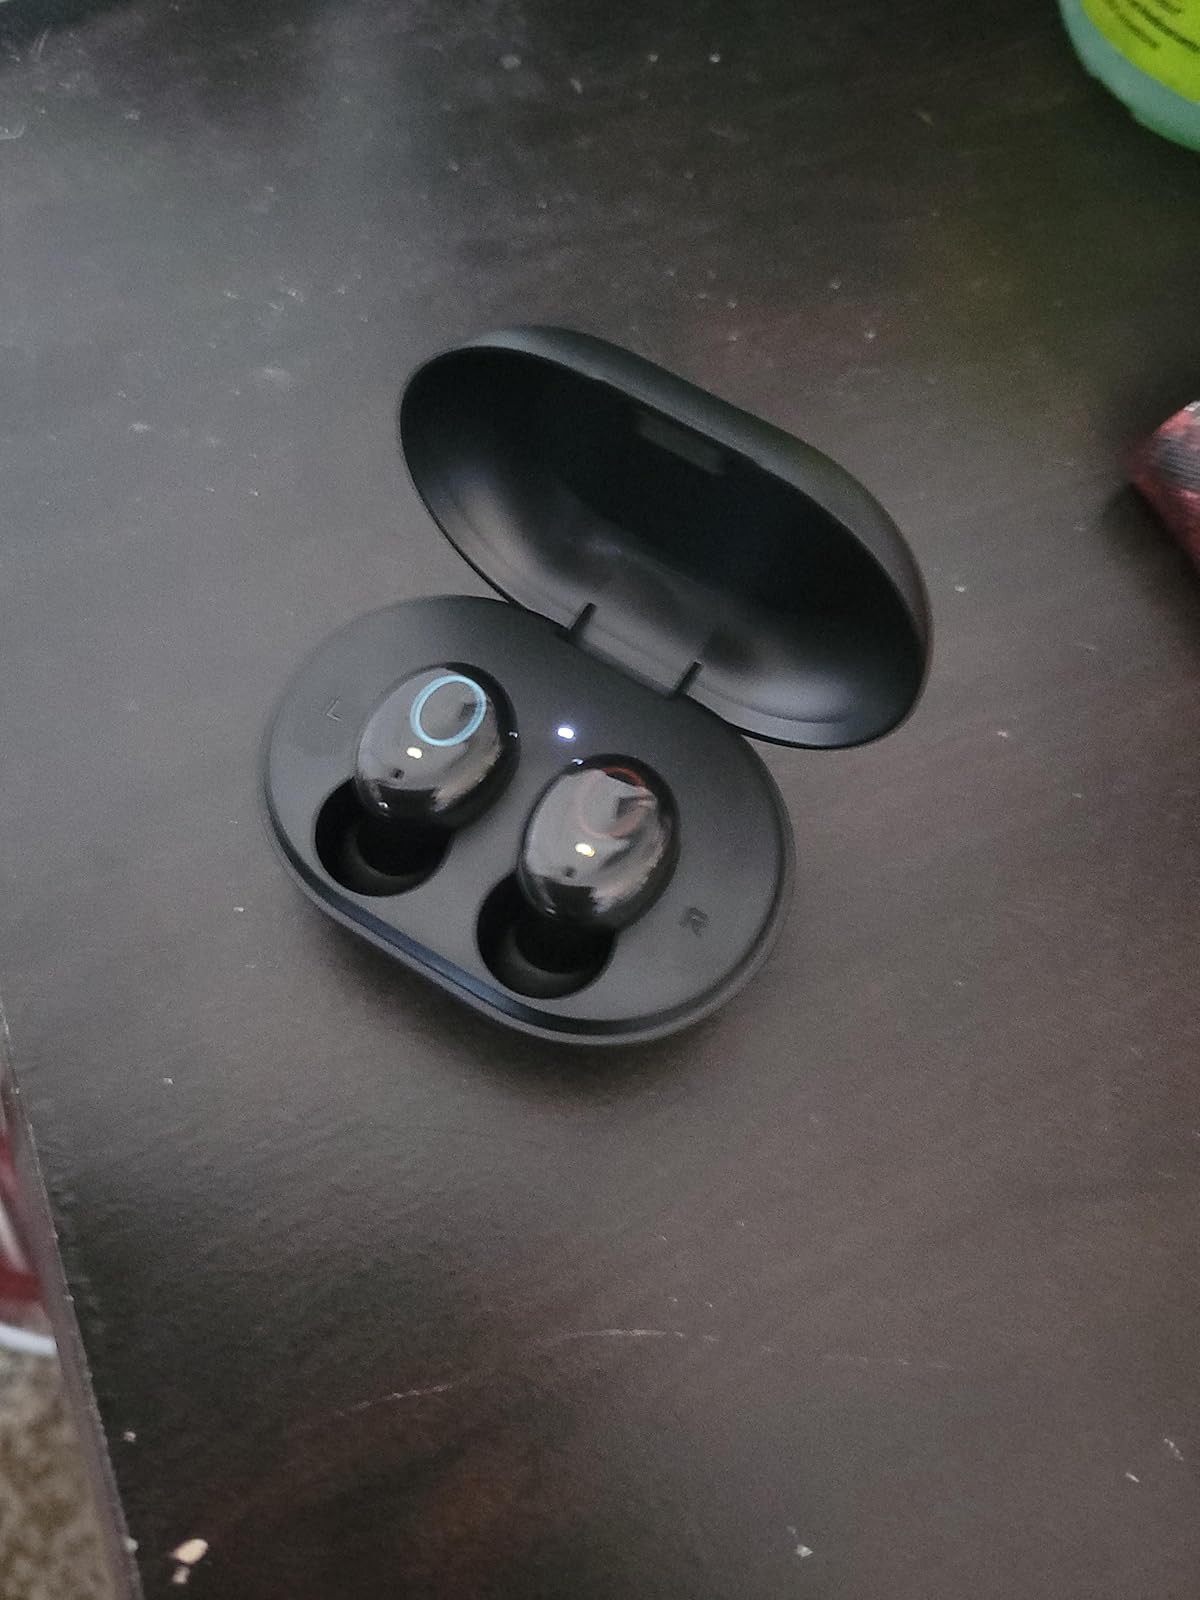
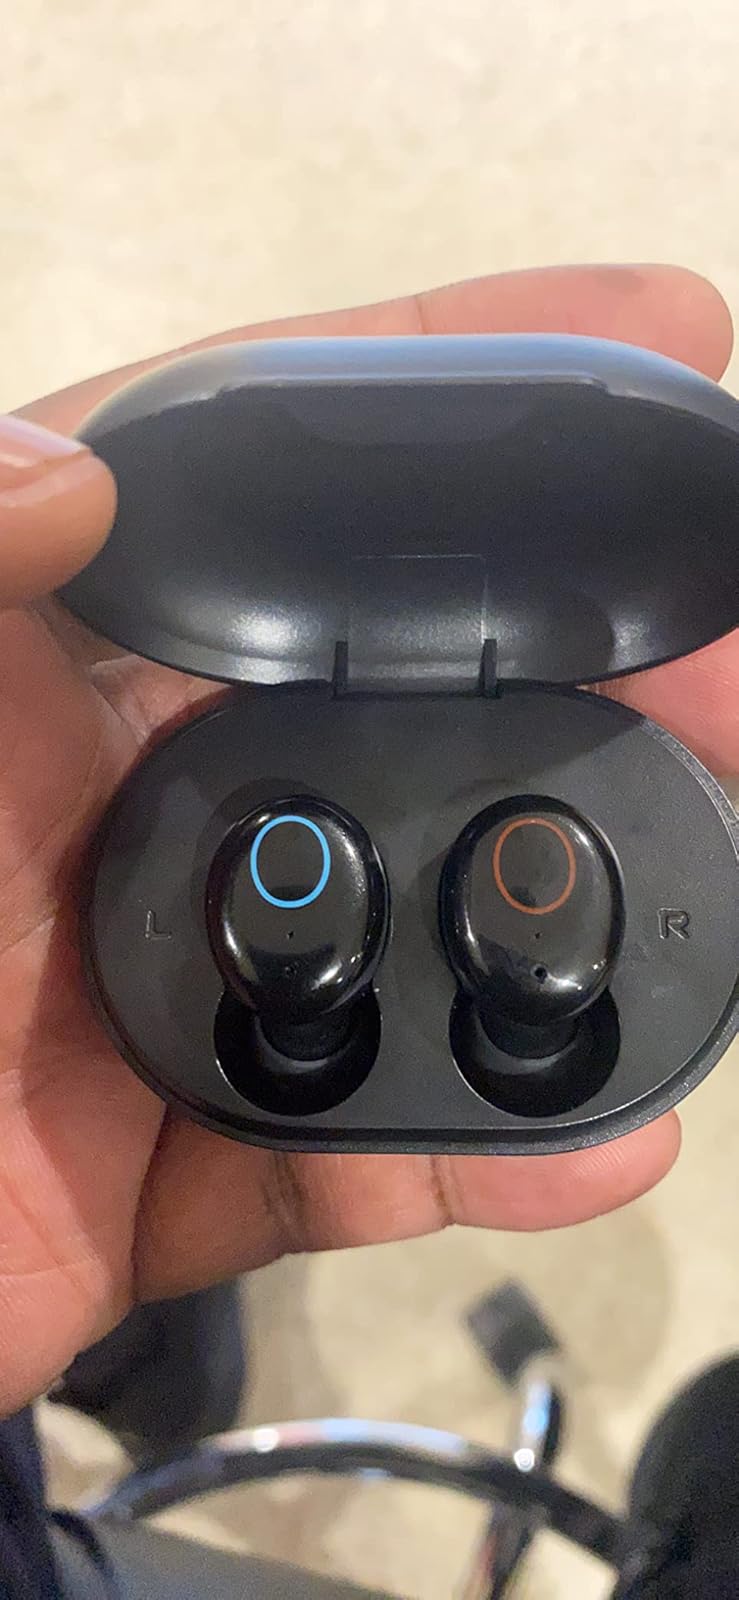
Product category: earbuds
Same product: yes